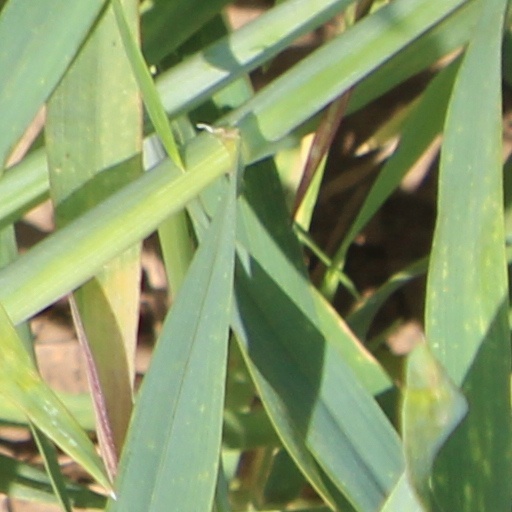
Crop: wheat